Villavega

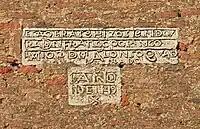
The headstone written when the church was built

The church is of Romanesque origin. In the front side of the church there is a picture of a head, sculpted in stone. There are also two little quotations sculpted in the stone. The first and the biggest one says: